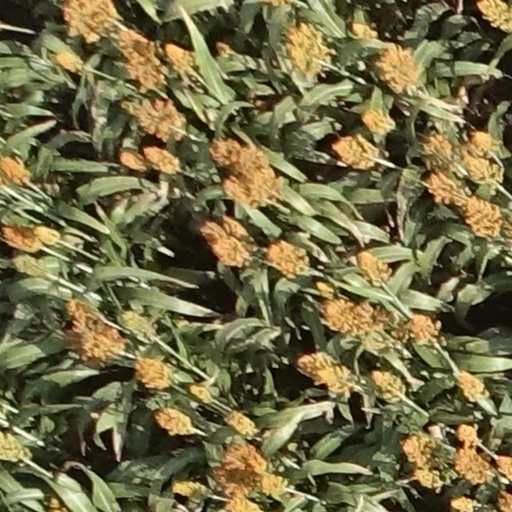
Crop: sorghum